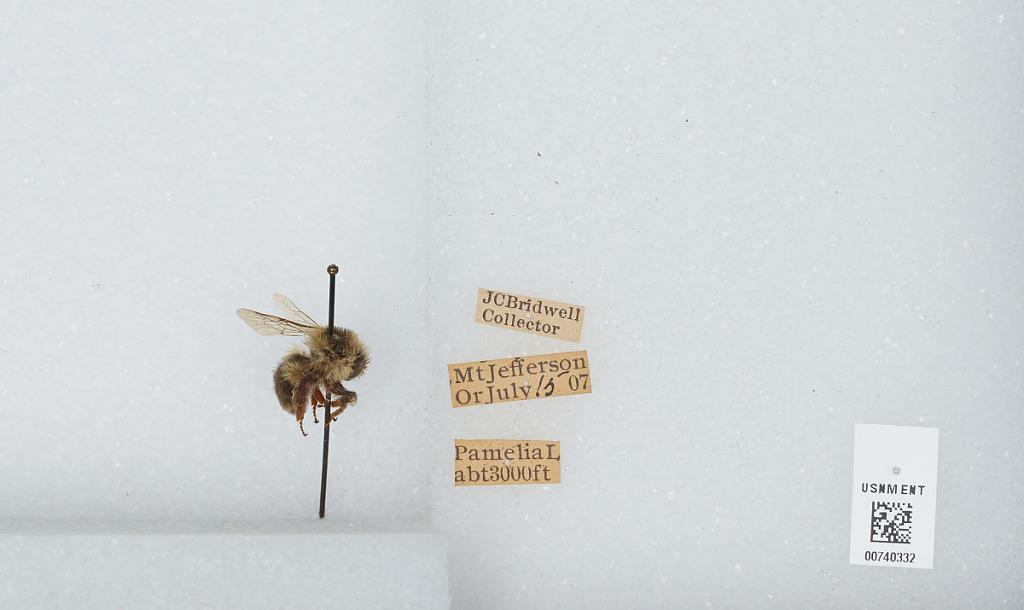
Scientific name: Bombus (Pyrobombus) bifarius Cresson
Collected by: J. Bridwell
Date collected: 1907-7-15
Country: United States
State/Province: Oregon
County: Linn
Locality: Pamelia Lake, Mount Jefferson
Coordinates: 44.6544, -121.845